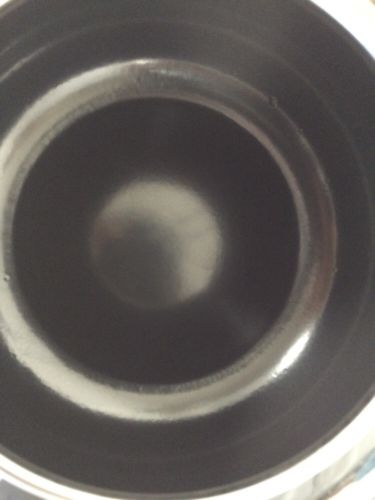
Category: kettle